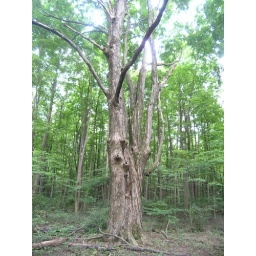
tree near the pine forest